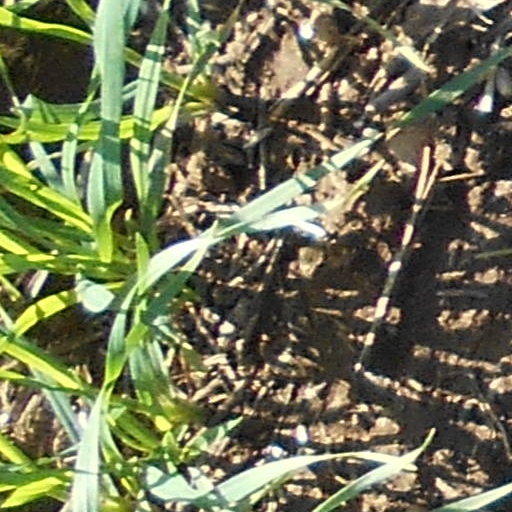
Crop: wheat